Japanese macaque

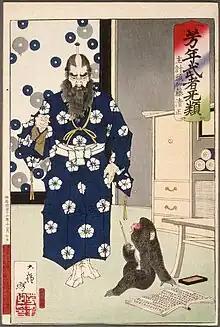
The famous Japanese warrior Kato Kiyomasa was depicted with his macaque who holds a writing brush, by Tsukioka Yoshitoshi (1883)

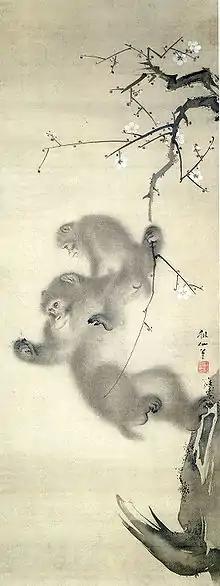
"Monkeys in a Plum Tree", Mori Sosen, 1808

A macaque mother moves to the periphery of her troop to give birth in a secluded spot, unless the group is moving, when the female must stay with it. Macaques usually give birth on the ground. Infants are born with dark-brown hair. A mother and her infant tend to avoid other troop members. The infants consume their first solid food at five to six weeks old, and by seven weeks, can forage independently from their mothers. A mother carries her infant on her belly for its first four weeks. After this time, the mother carries her infant on her back, as well. Infants continue to be carried past a year. The mother may socialize again very slowly. However, alloparenting has been observed, usually by females who have not had infants of their own. Male care of infants occurs in some groups, but not in others; when they do, usually, older males protect, groom, and carry an infant as a female would.